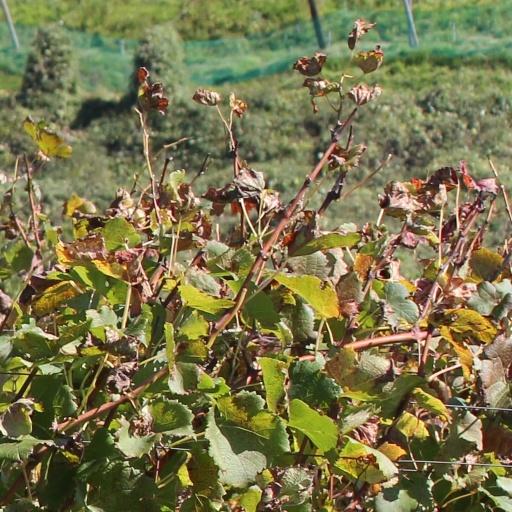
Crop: grape